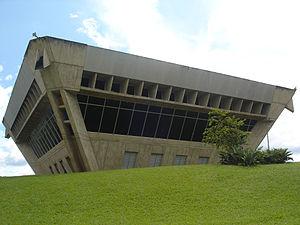
Libertador est l'une des 14 municipalités de l'État de Carabobo au Venezuela. Son chef-lieu est Tocuyito. En 2011, la population s'élève à 166 166 habitants.